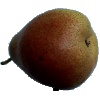
Label: pear_forelle